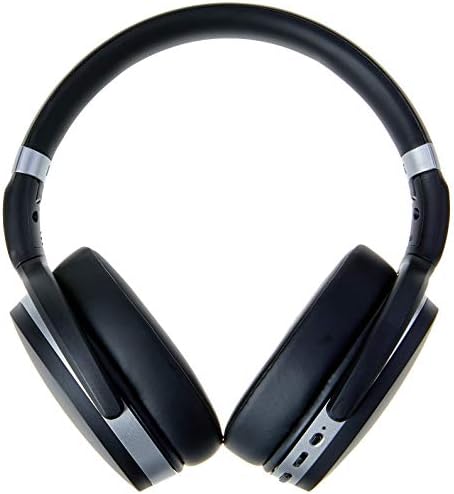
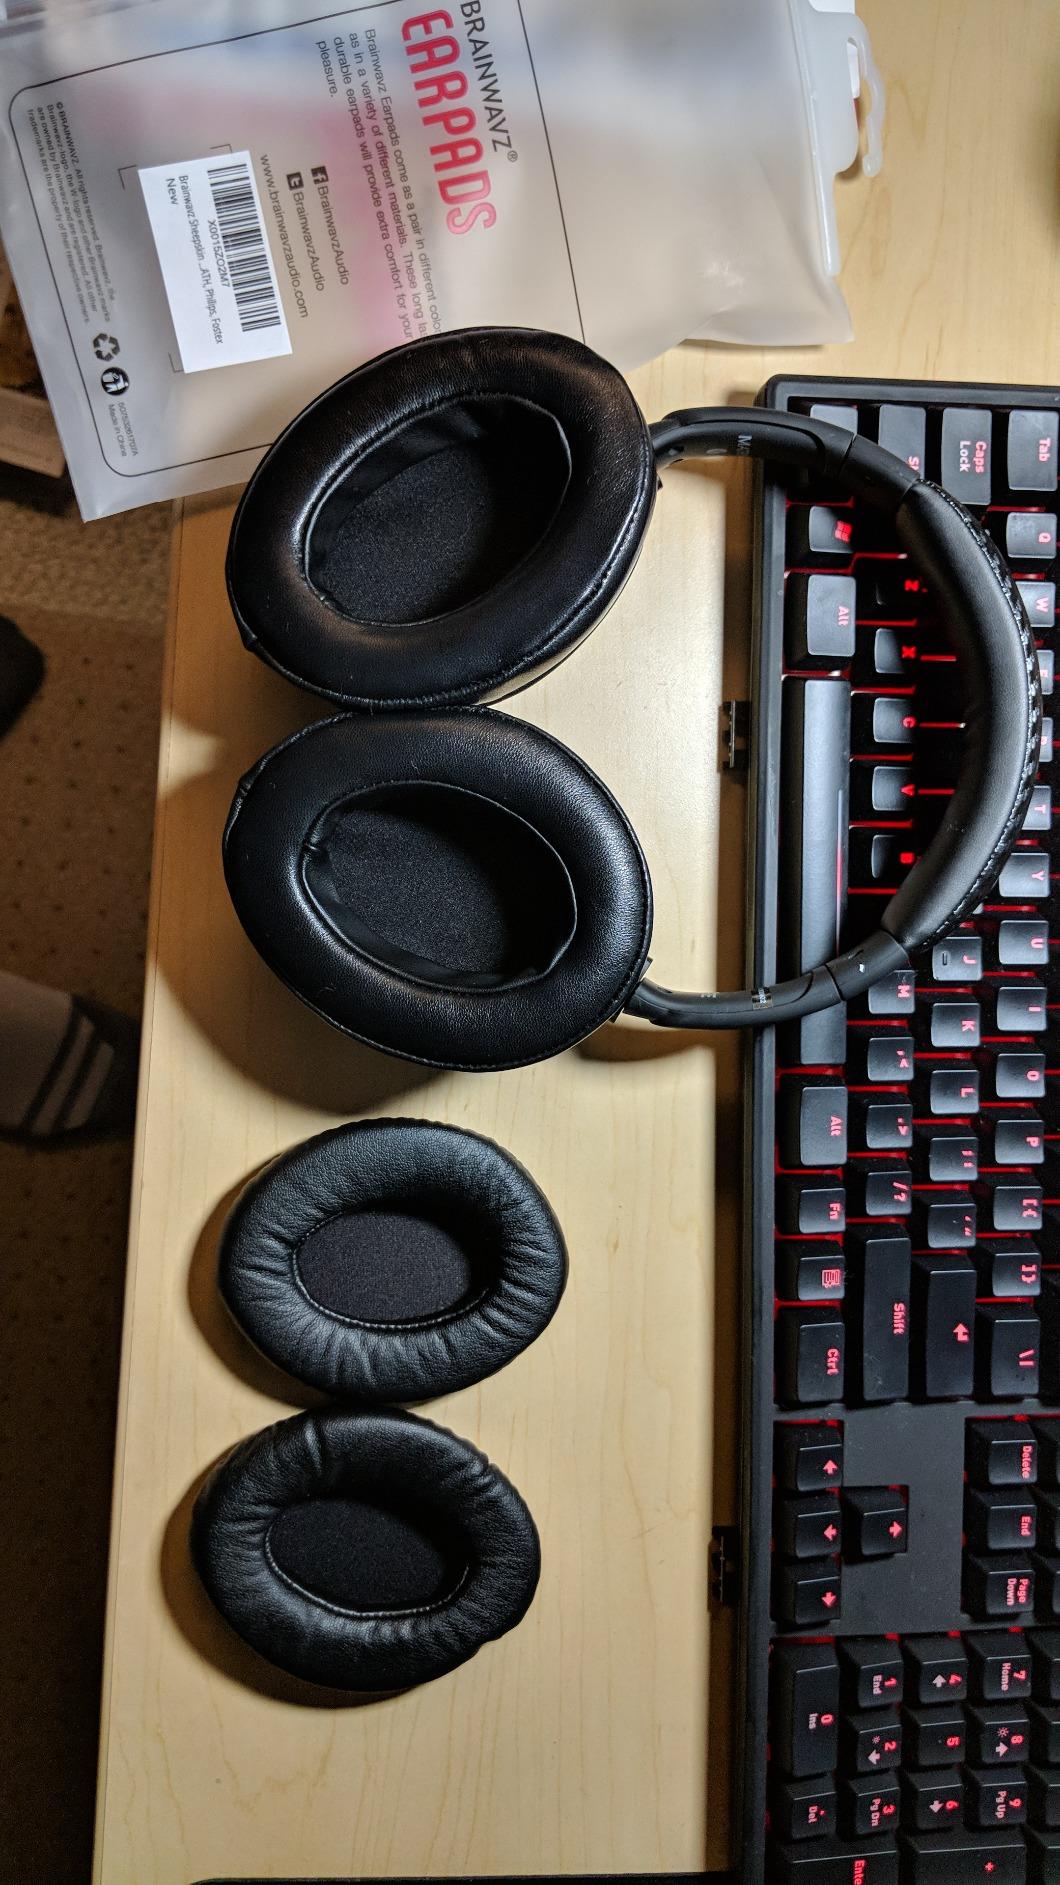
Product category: headphones
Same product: no